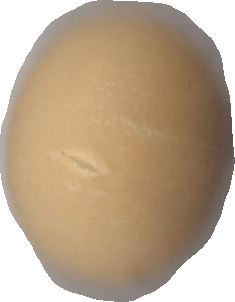
Variety: Grobogan